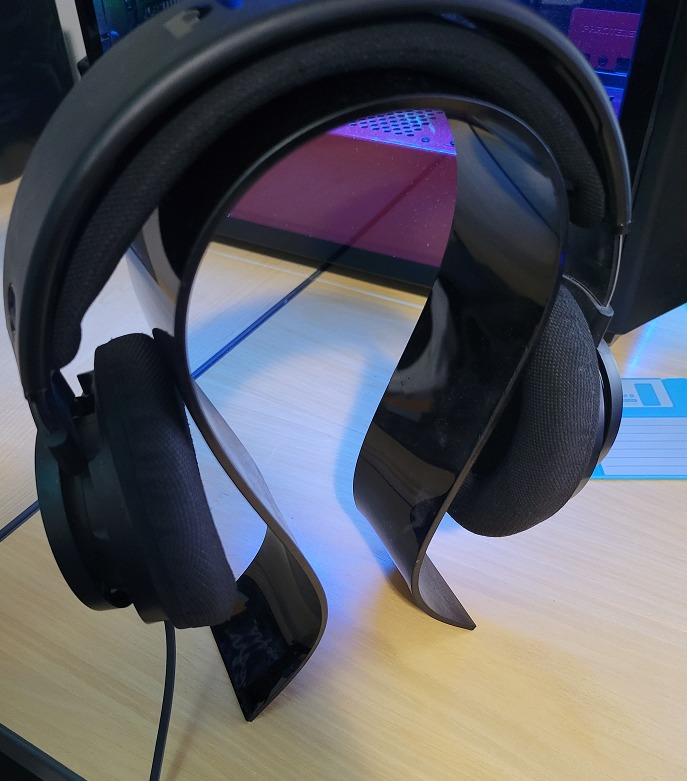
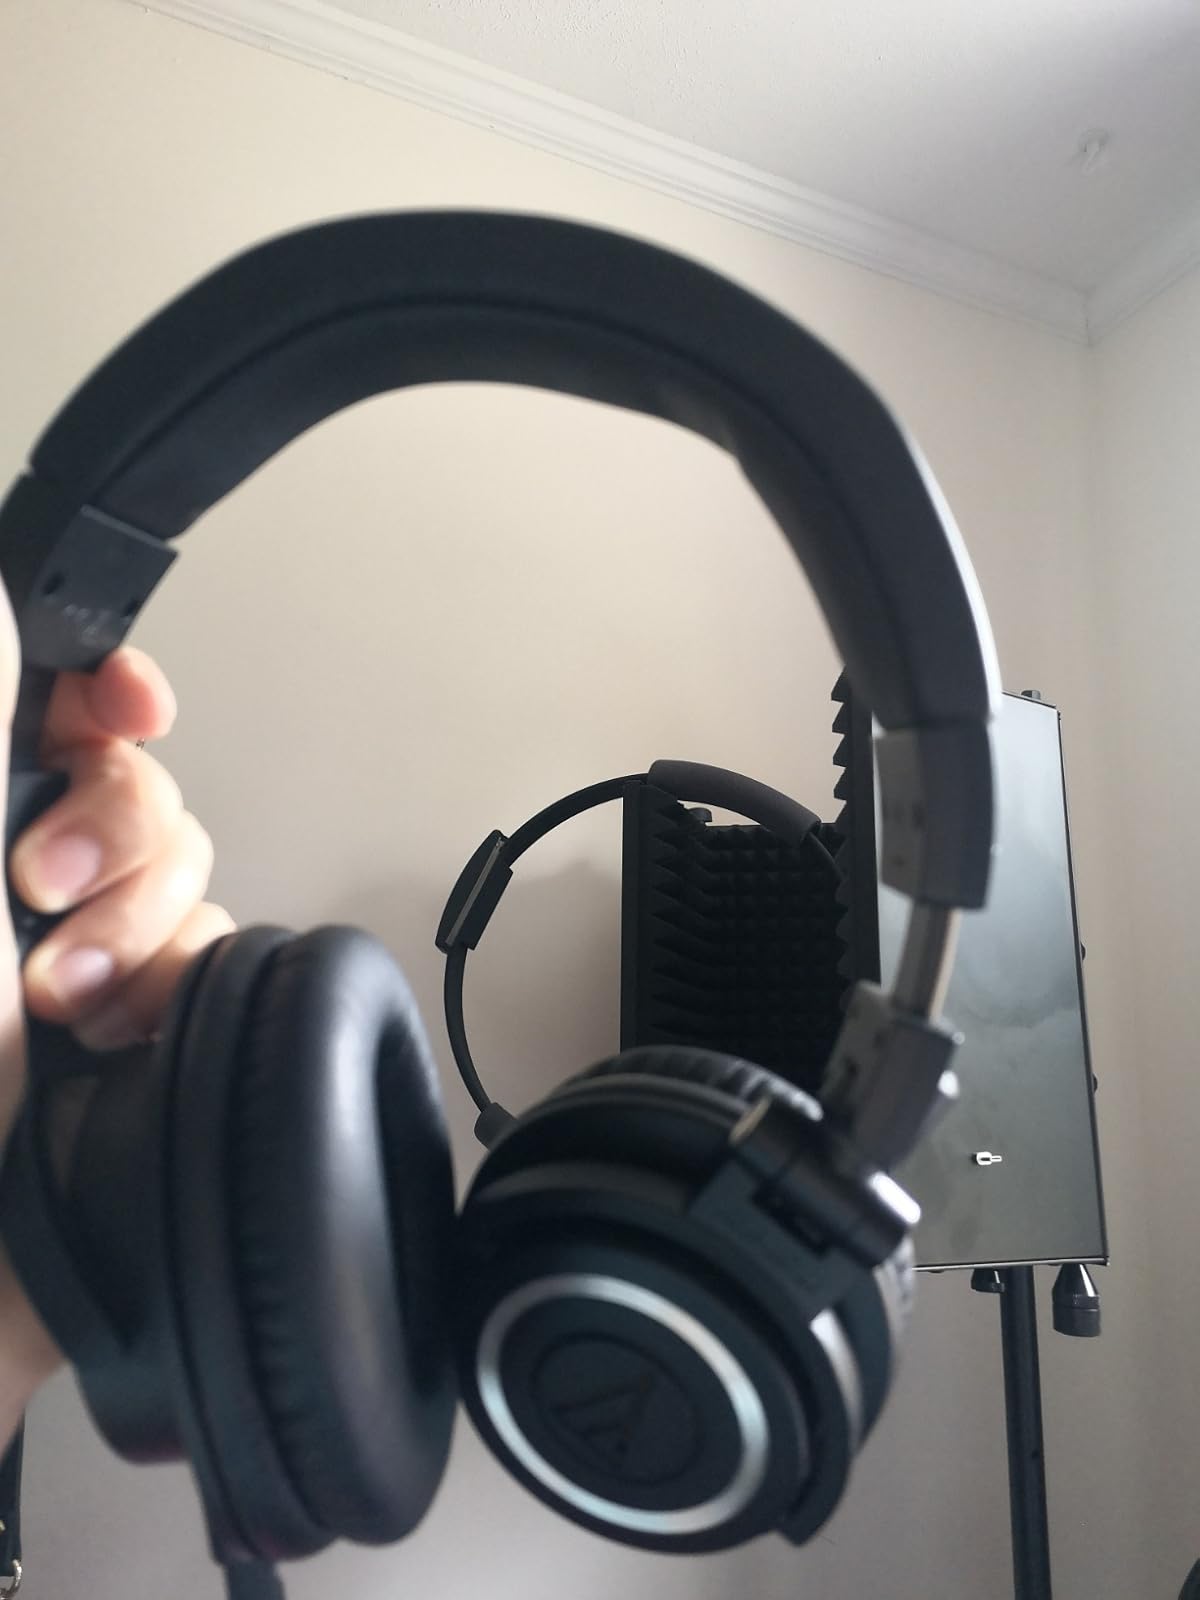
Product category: headphones
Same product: no